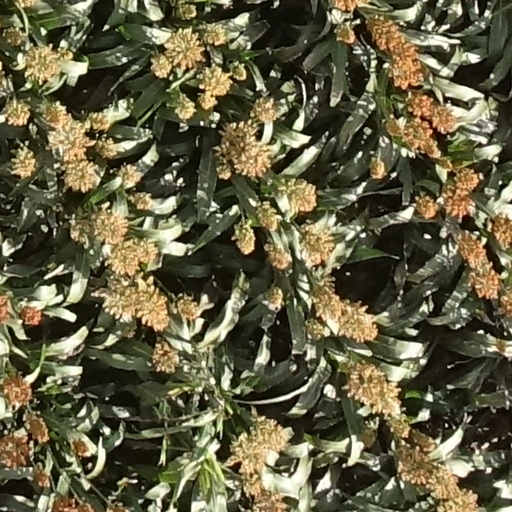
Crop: sorghum